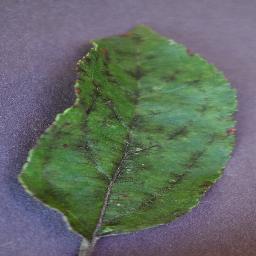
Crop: apple
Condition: scab